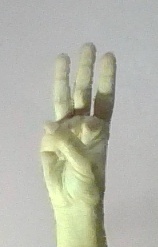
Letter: thaa